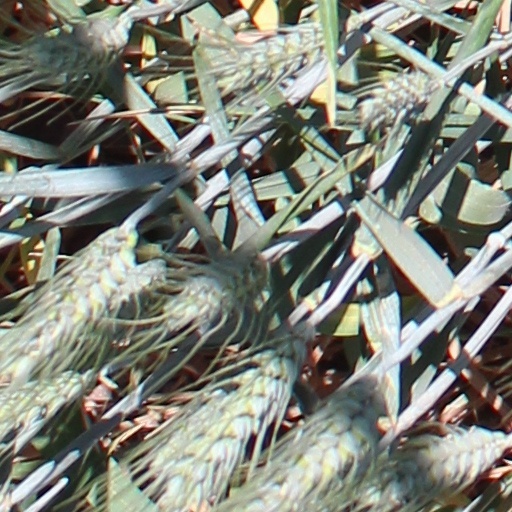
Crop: wheat